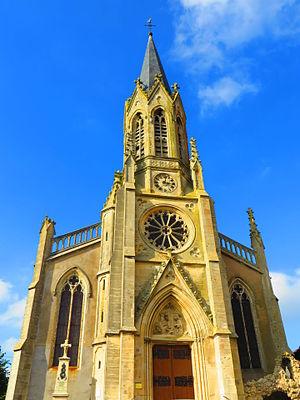
Jallaucourt l'église Saint-Denis
Jallaucourt est une commune française située dans le département de la Moselle en région Grand Est.